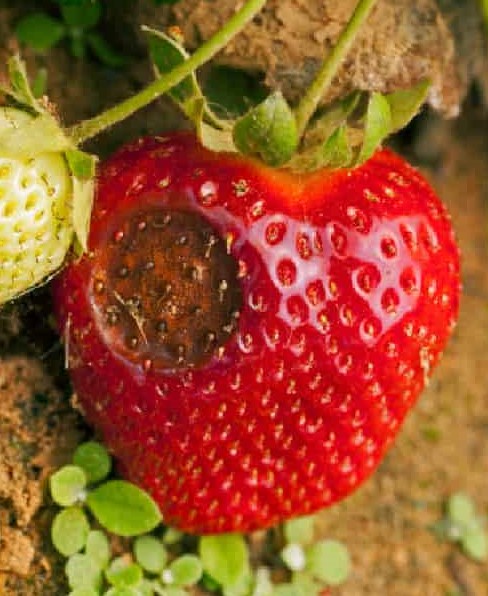
Plant: Strawberry
Disease: strawberry anthracnose